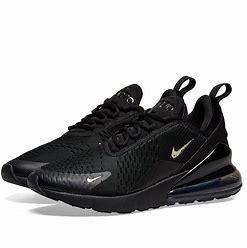
Brand: Nike
Model: Air Max 270